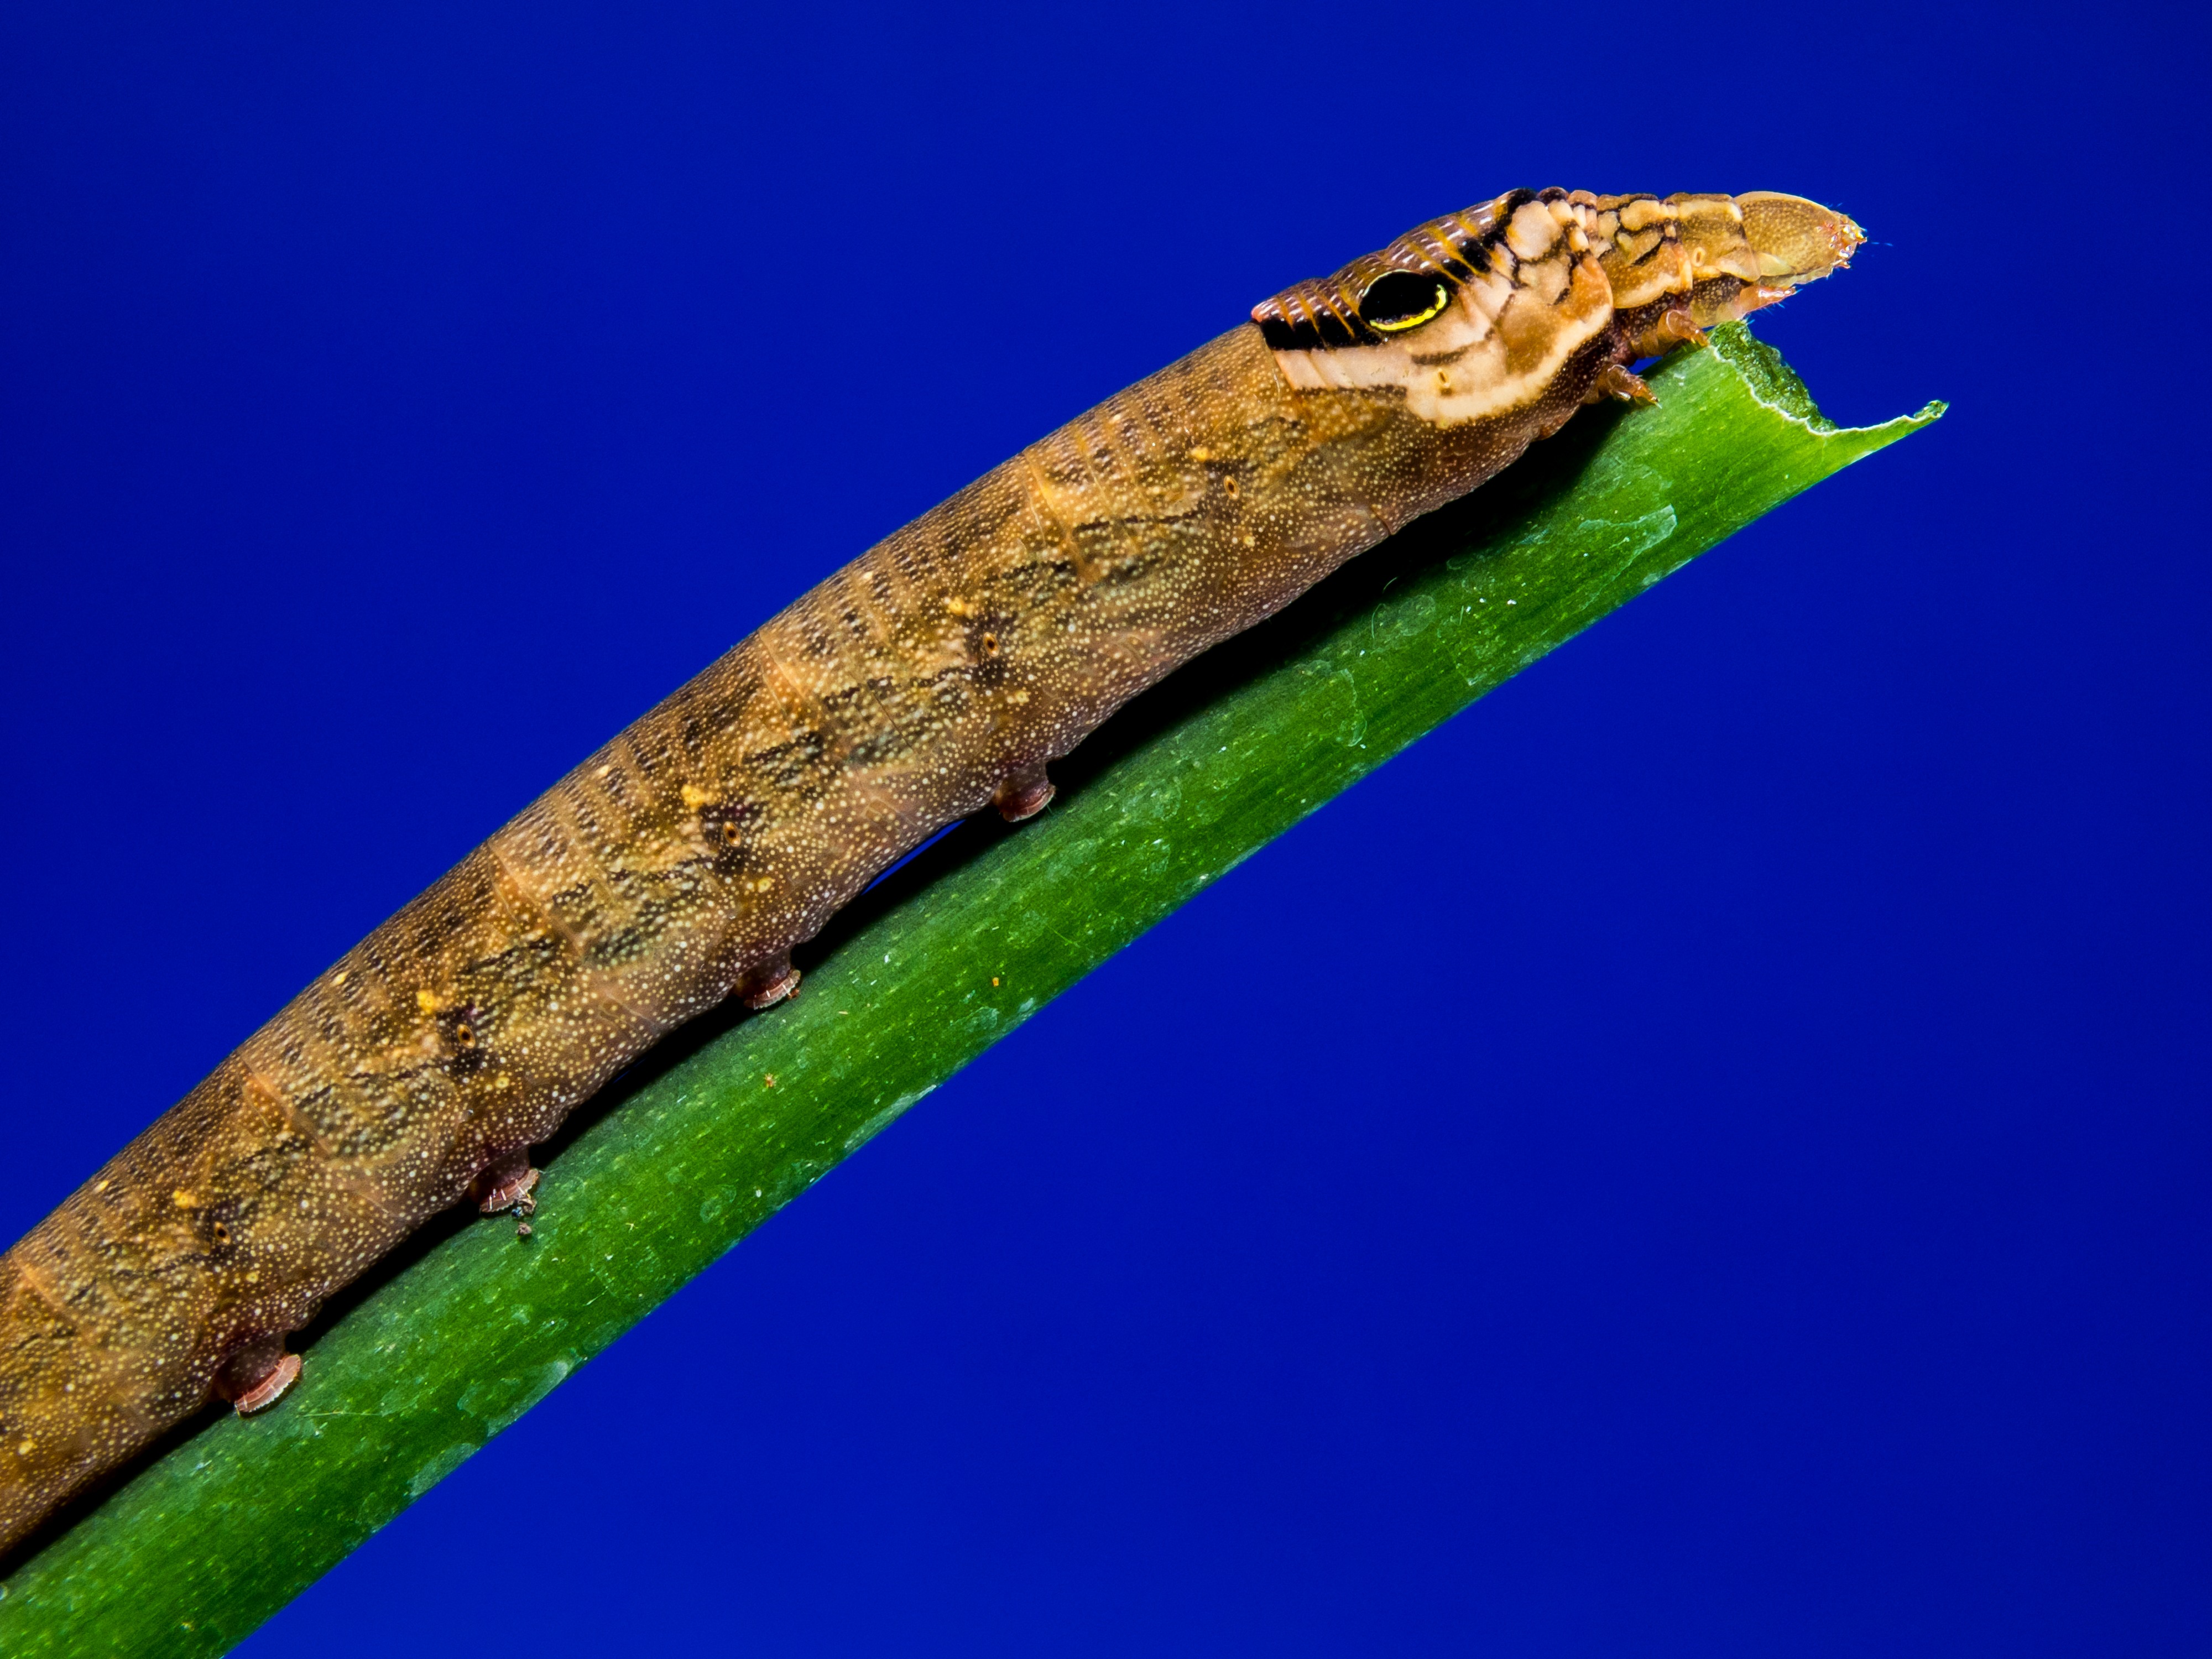
branch, brown, reptile, close, fauna, caterpillar, macro photography, plant stem, how a bough